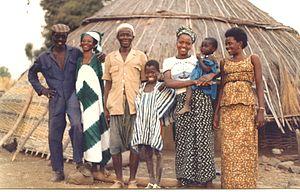
Ibel est un village du Sénégal oriental, au cœur du pays bédik.